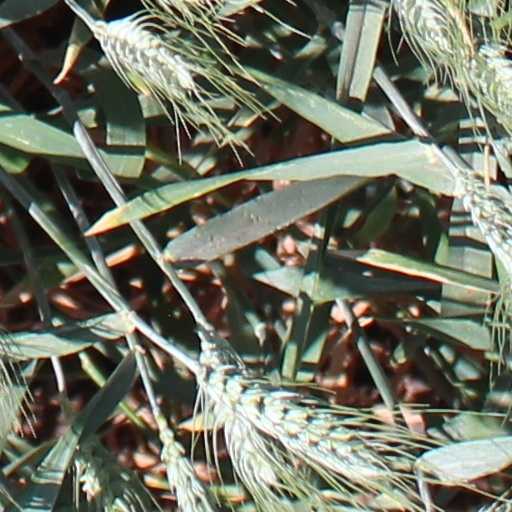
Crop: wheat